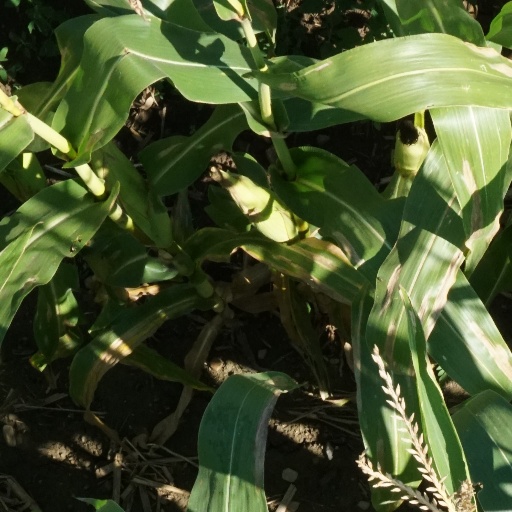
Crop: maize; corn